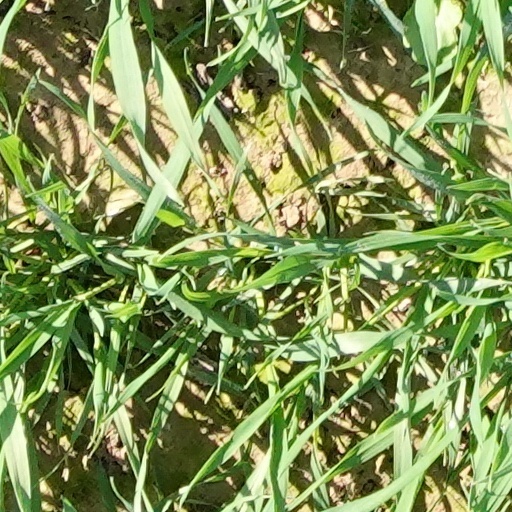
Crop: wheat